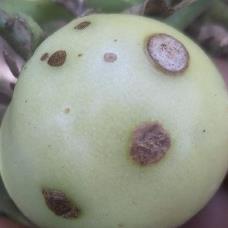
Crop: Tomato
Condition: alternaria-d